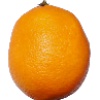
Label: Lemon Meyer 1